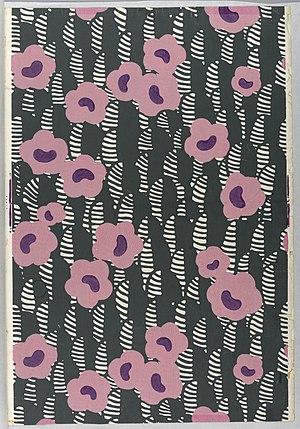
René Crevel est un décorateur, architecte et peintre français né le 23 février 1892 à Rouen et mort le 2 décembre 1971 à Villeneuve-Loubet.